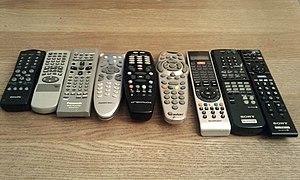
Télécommandes
La télécommande est un dispositif, généralement de taille réduite, servant à en piloter un autre à distance, par câble, infrarouge, ondes radio ou Bluetooth. Les télécommandes servent à interagir avec des jouets, des appareils audiovisuels comme un téléviseur ou une chaîne hi-fi, un moteur de porte de garage ou de portail, un éclairage, l'ouverture des portières d'une voiture, des appareils de topographie, des engins de levage ou de travaux publics, etc.